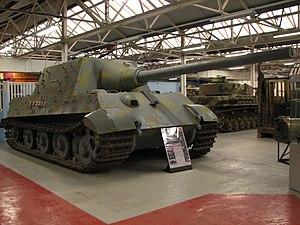
Le Jagdpanzer VI, aussi appelé Jagdtiger ou Panzerjäger Tiger Ausf. B, Sd.Kfz. 186, est un chasseur de chars allemand de la Seconde Guerre mondiale. Il était établi sur le char lourd Tigre II.
Le musée des Blindés de Bovington est un musée militaire britannique situé dans le camp militaire de Bovington, comté du Dorset, à environ 2 km au nord du village de Wool, et à 20 km à l'ouest du port de Poole.